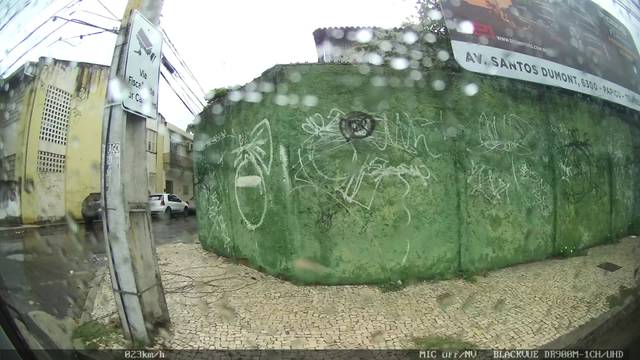
Region: Brazil
Coordinates: -3.768, -38.497